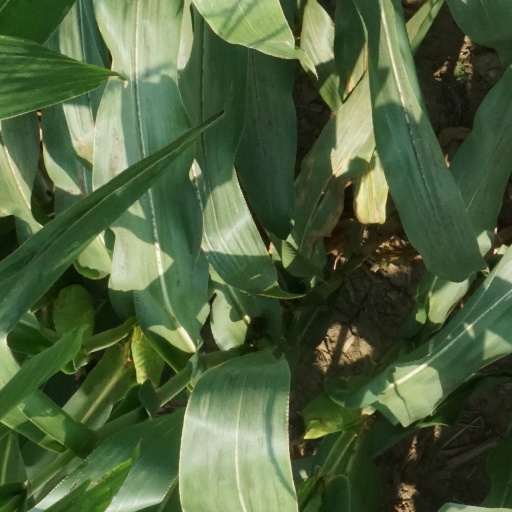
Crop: maize; corn